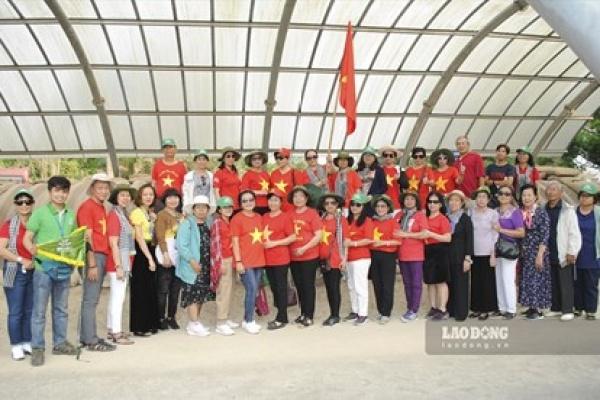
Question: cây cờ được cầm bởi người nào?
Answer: cây cờ được cầm bởi một người phụ nữ đứng ở hàng phía sau